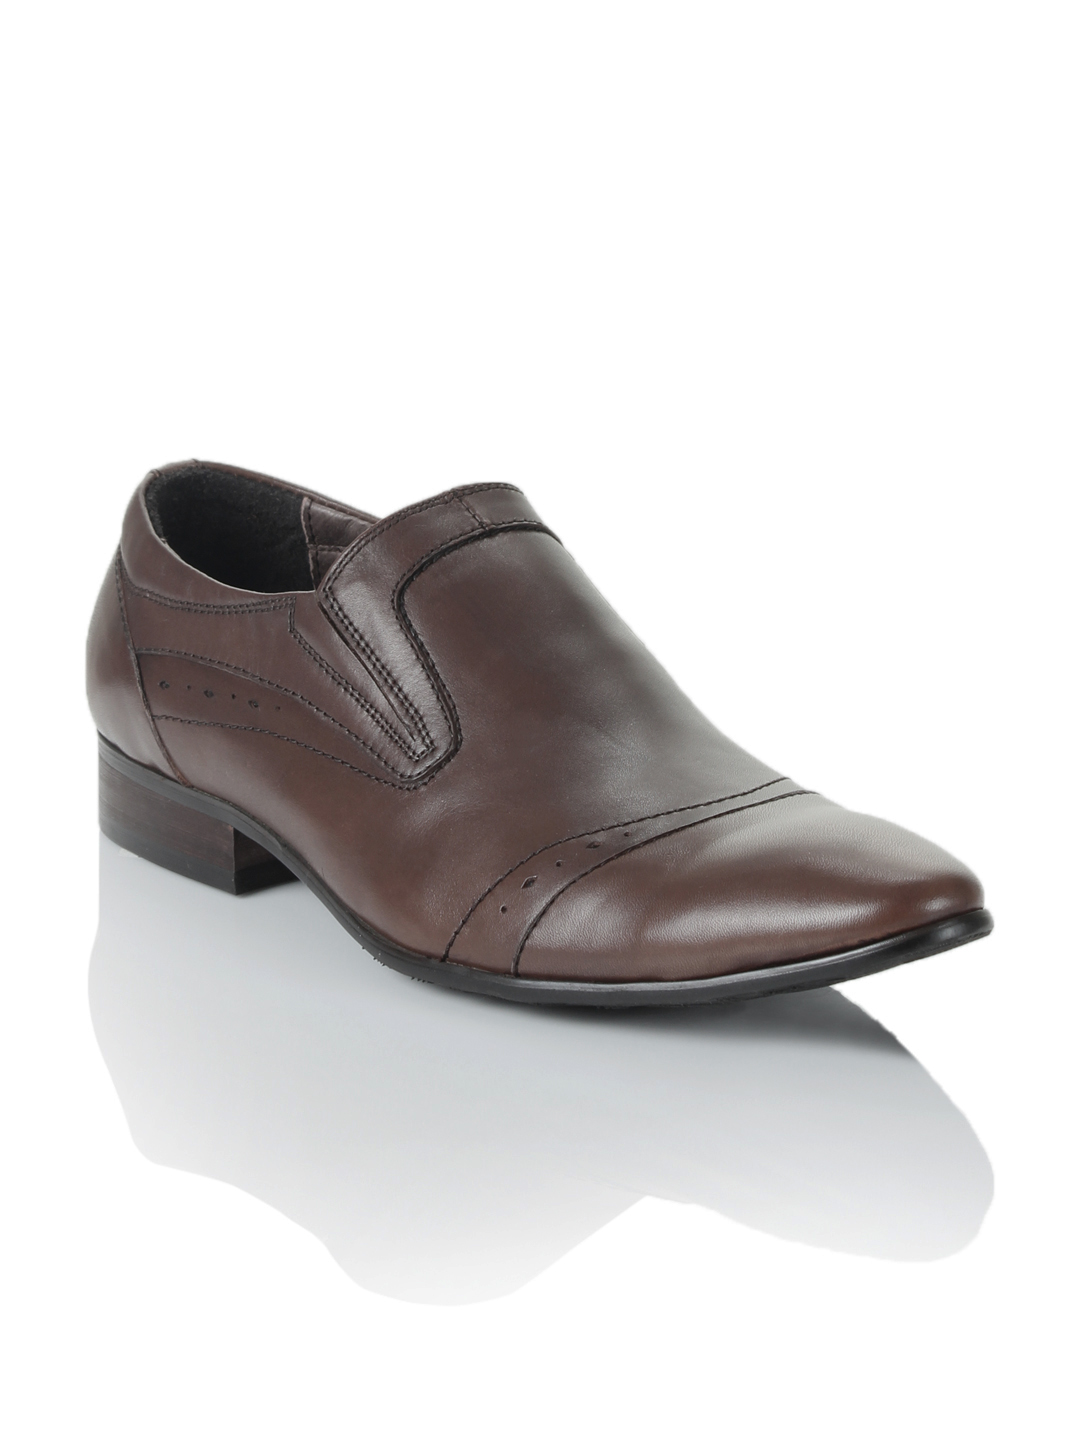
Cobblerz Men Brown Semi-formal Shoes
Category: Footwear / Shoes / Formal Shoes
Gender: Men
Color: Brown
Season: Winter 2012
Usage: Formal